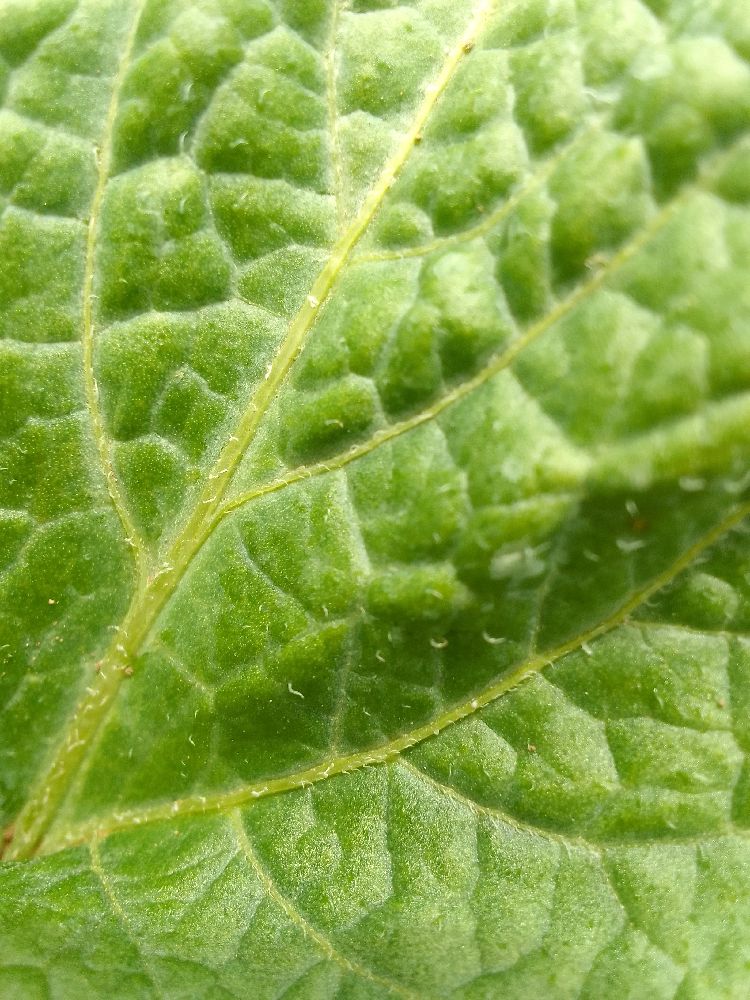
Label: Healthy